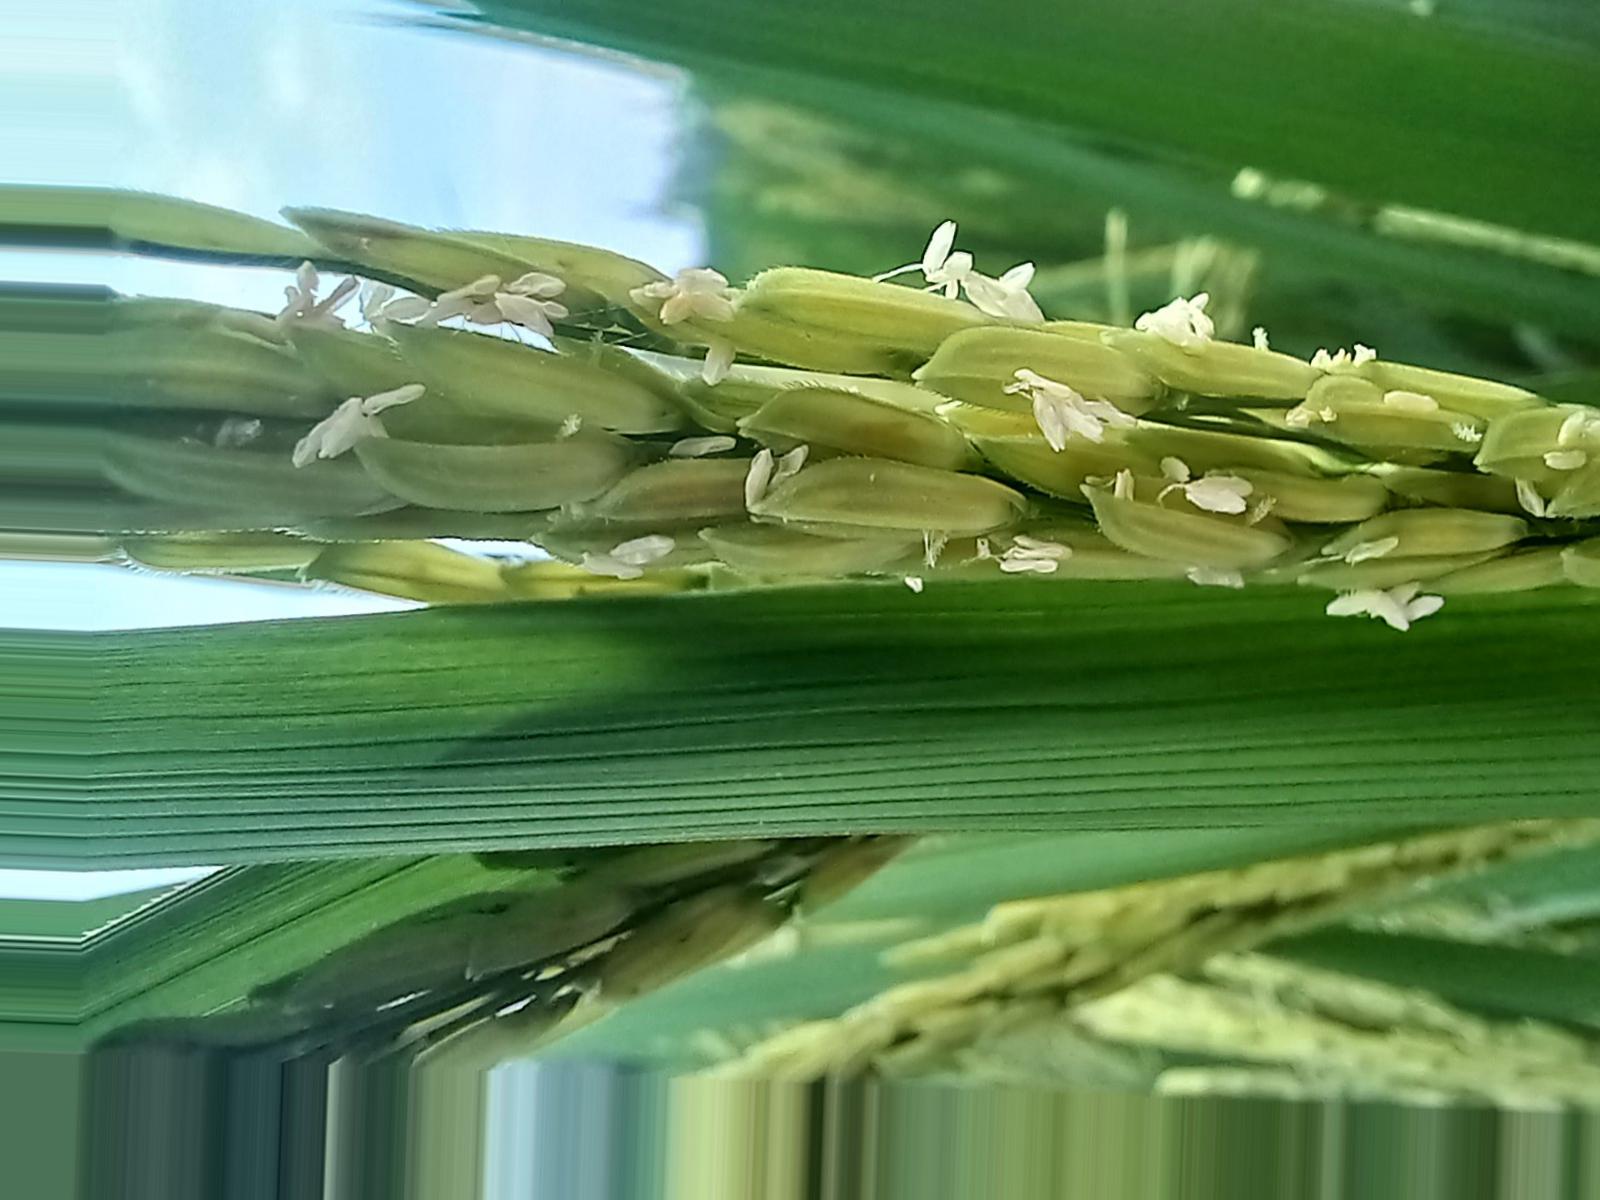
Nhãn: Healthy